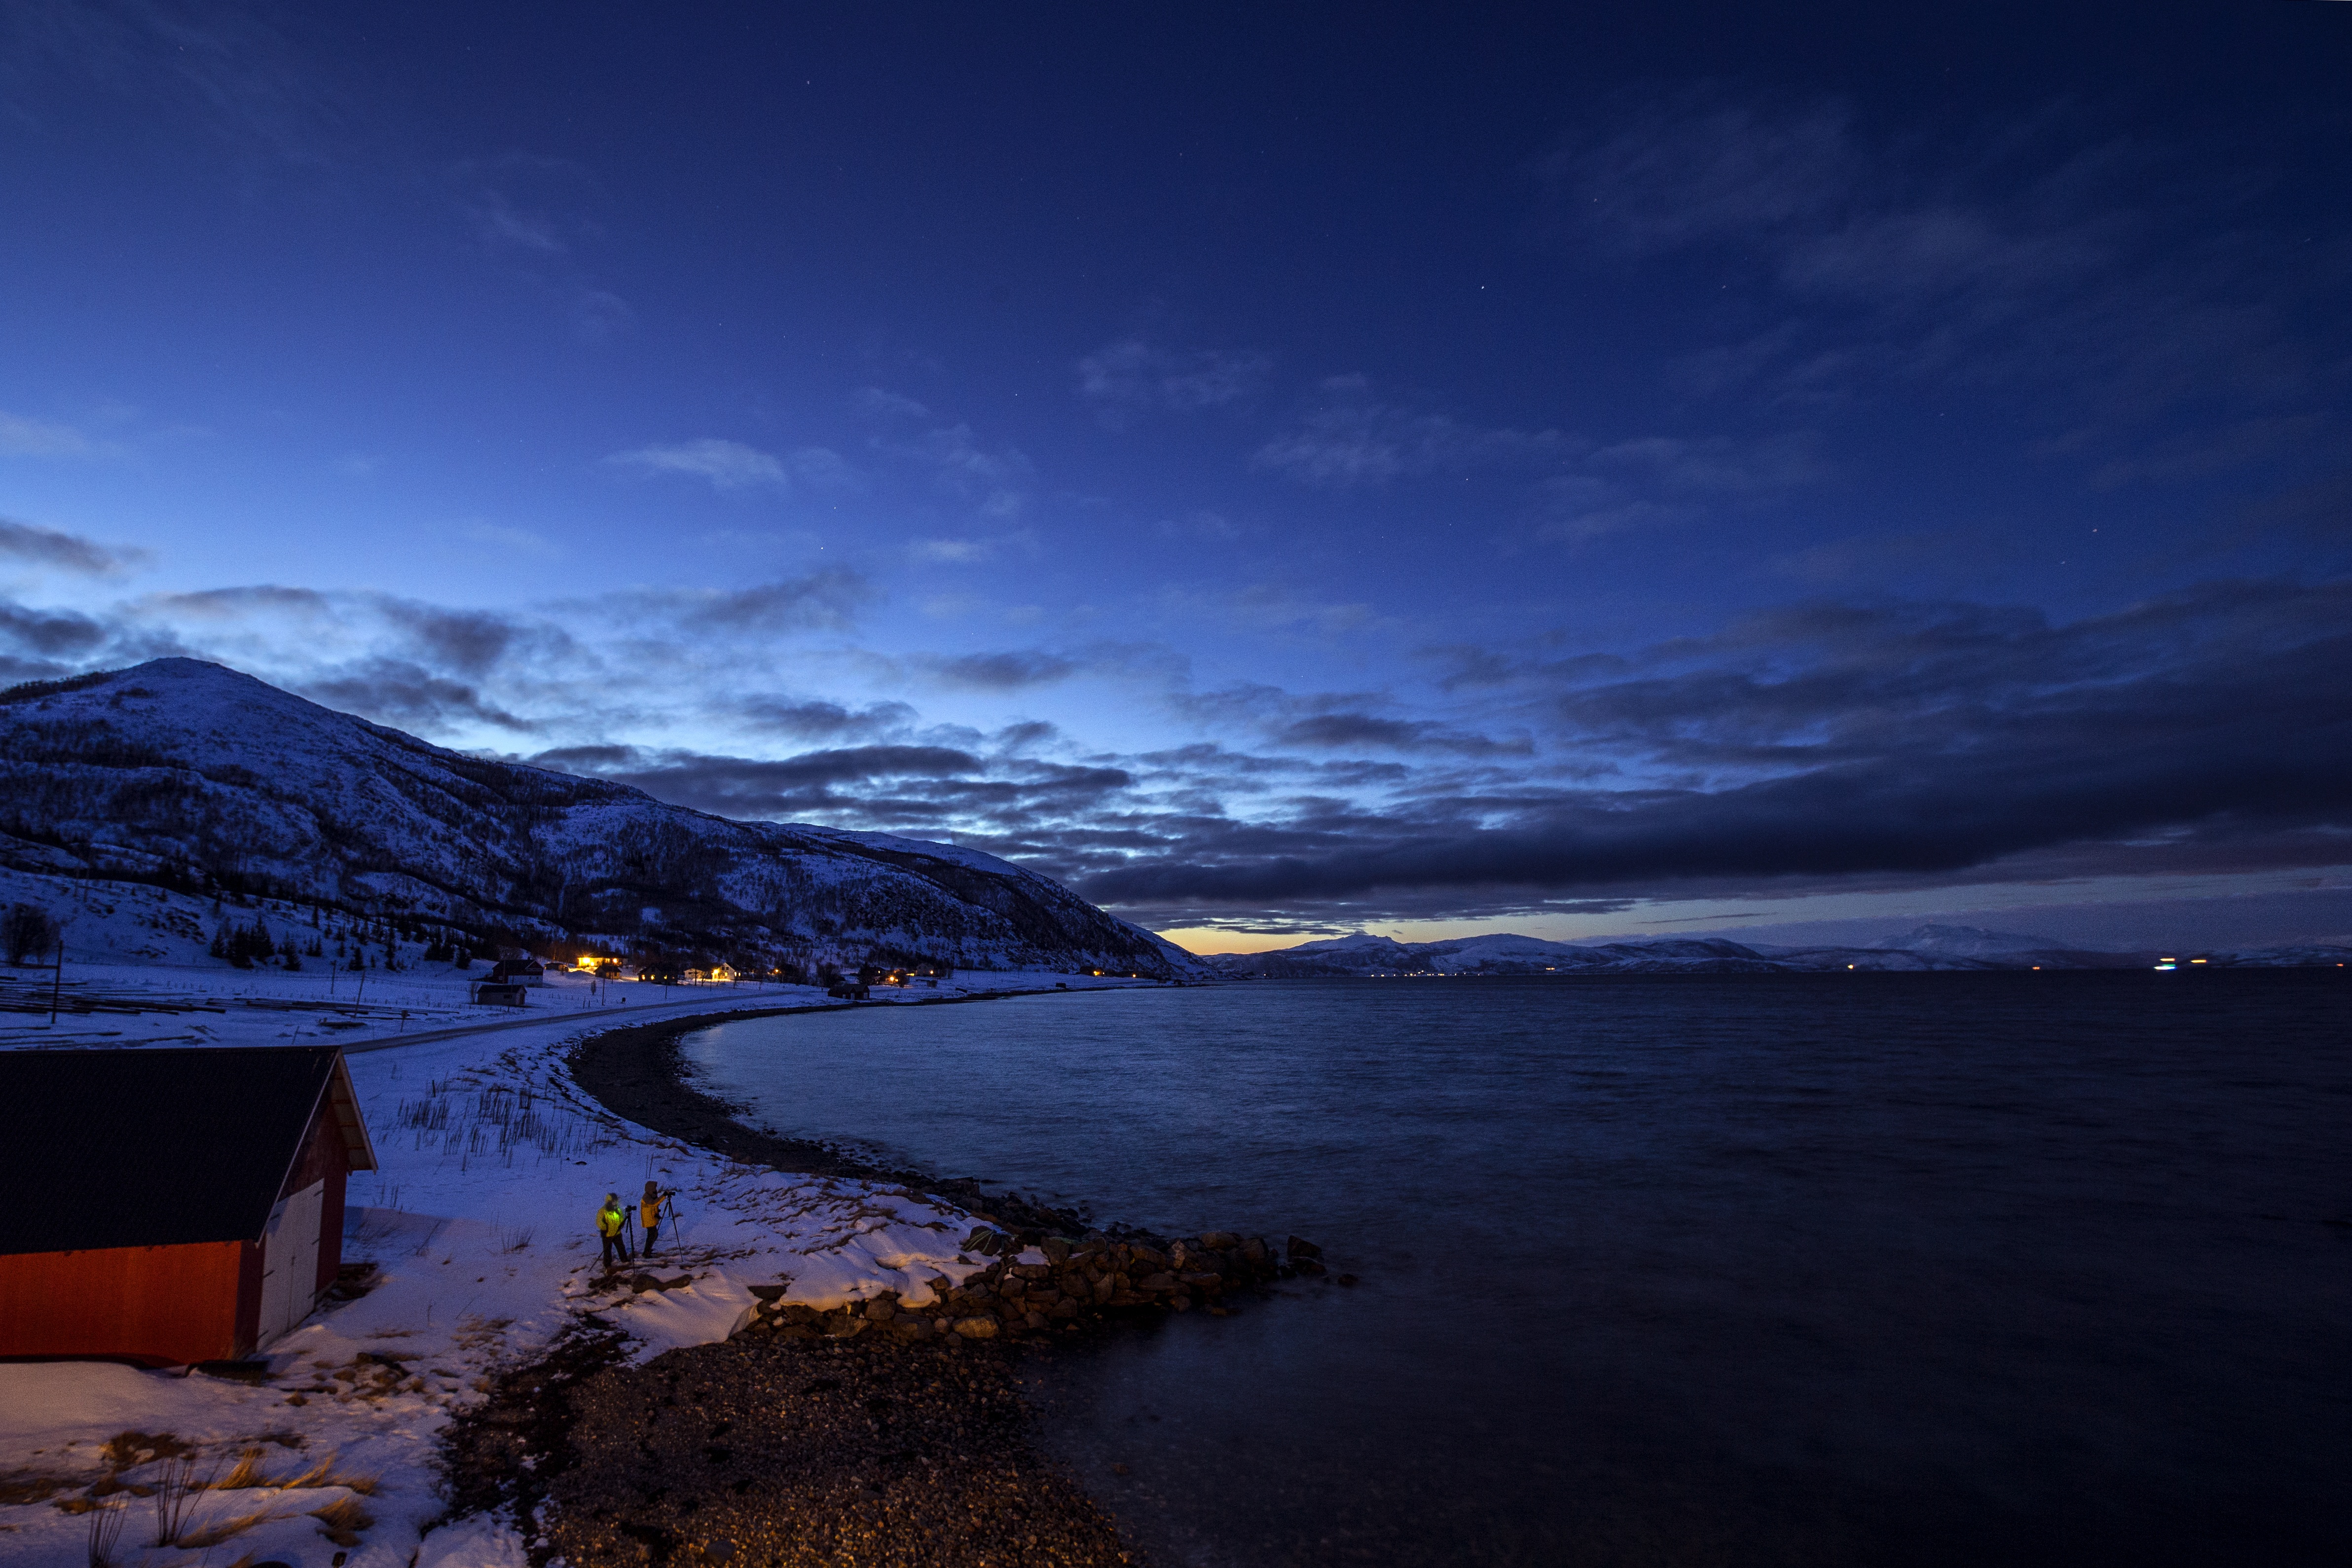
beach, sea, coast, ocean, horizon, mountain, snow, cloud, sky, sunrise, sunset, night, sunlight, morning, shore, wave, lake, dawn, dusk, evening, reflection, weather, bay, iceland, loch, the scenery